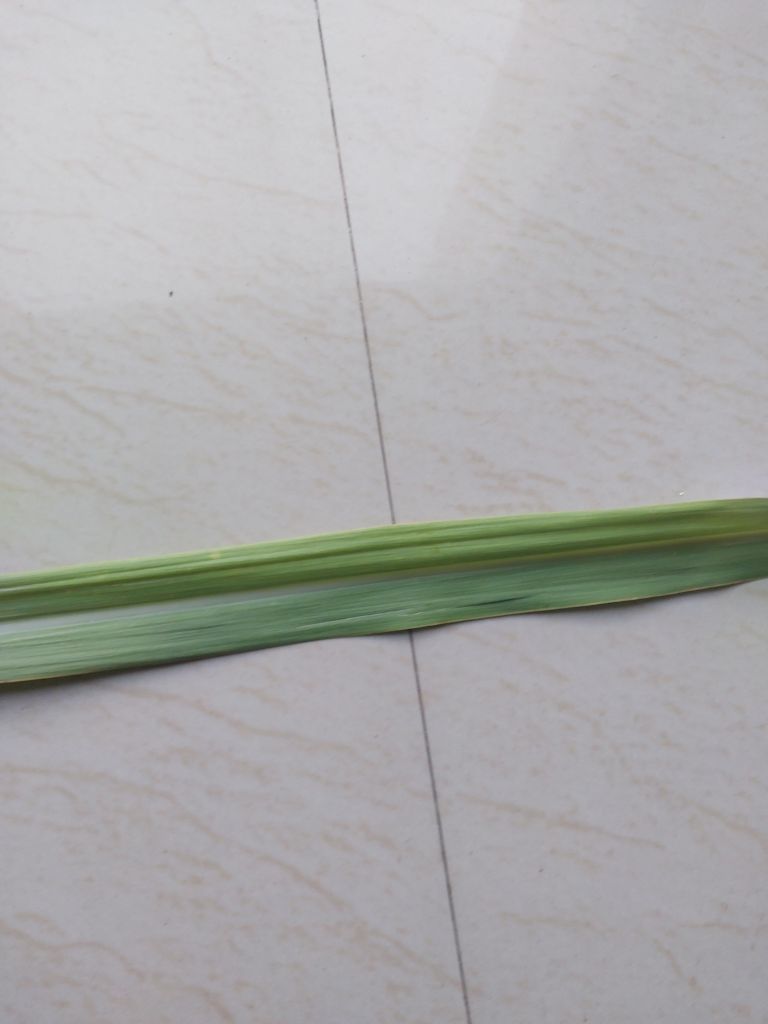
Label: Viral Disease